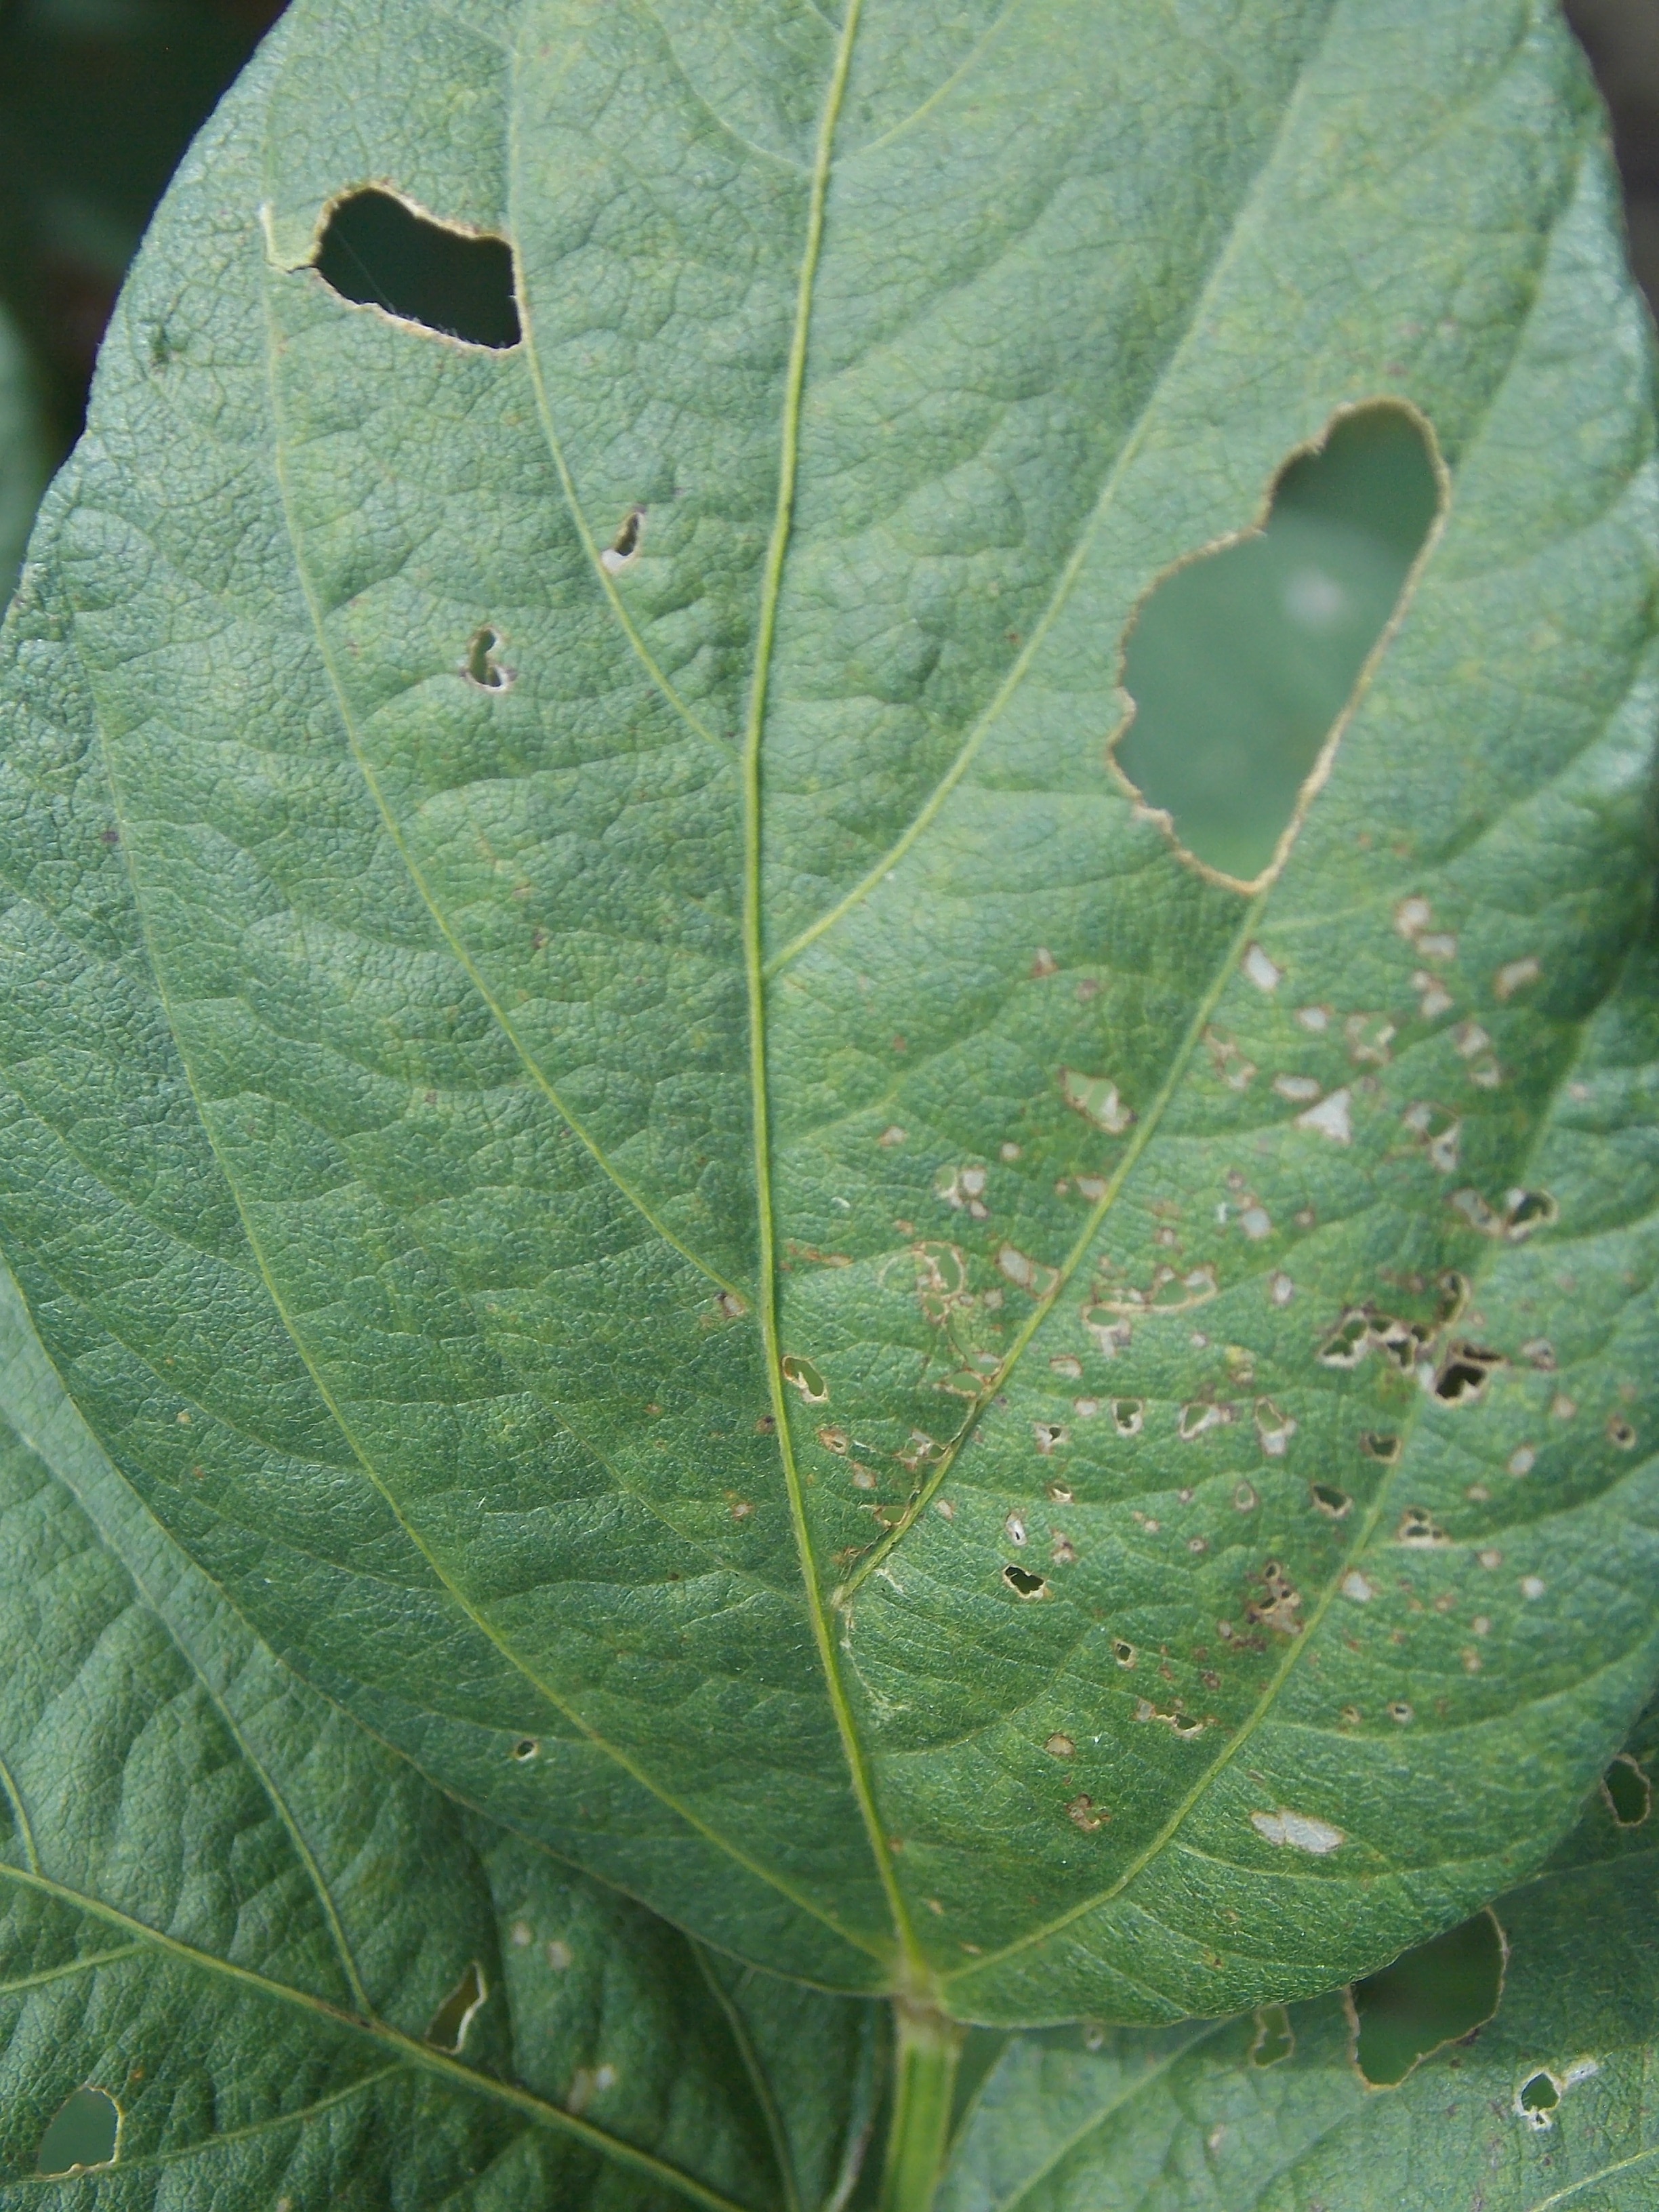
Label: Disease